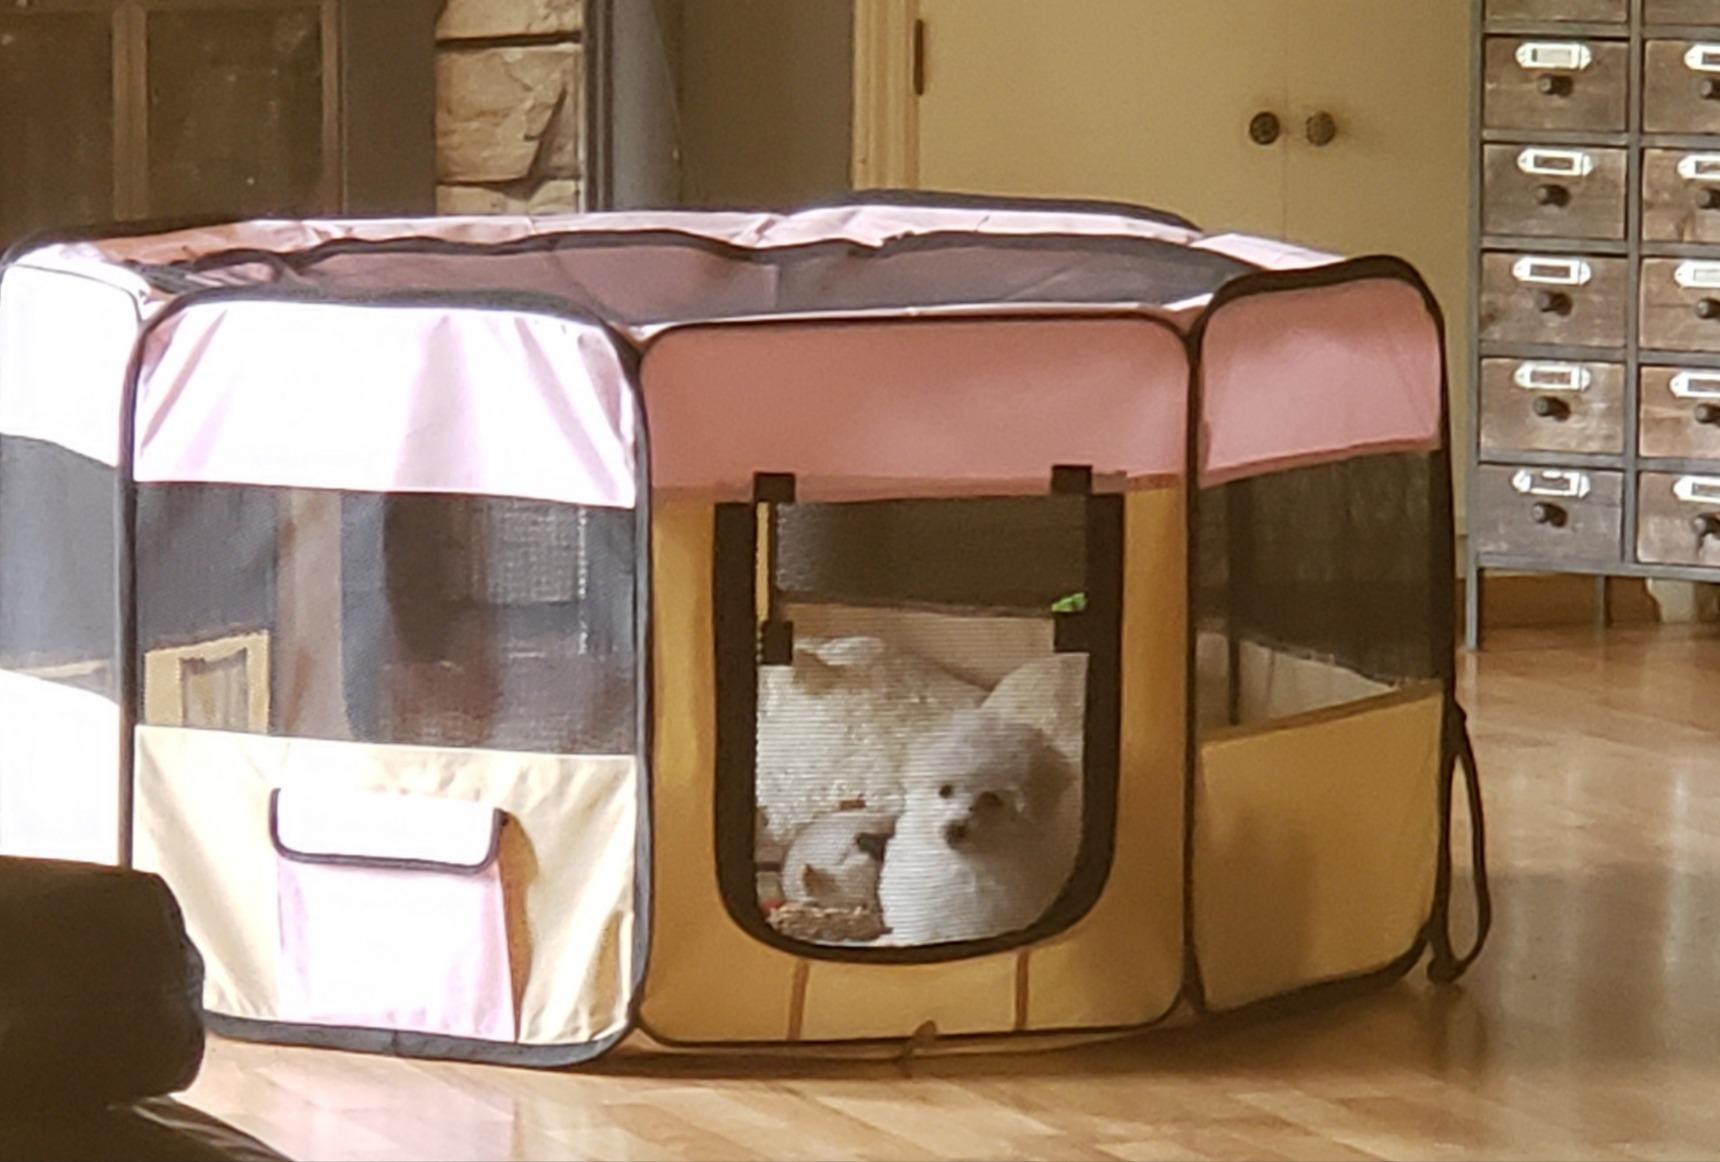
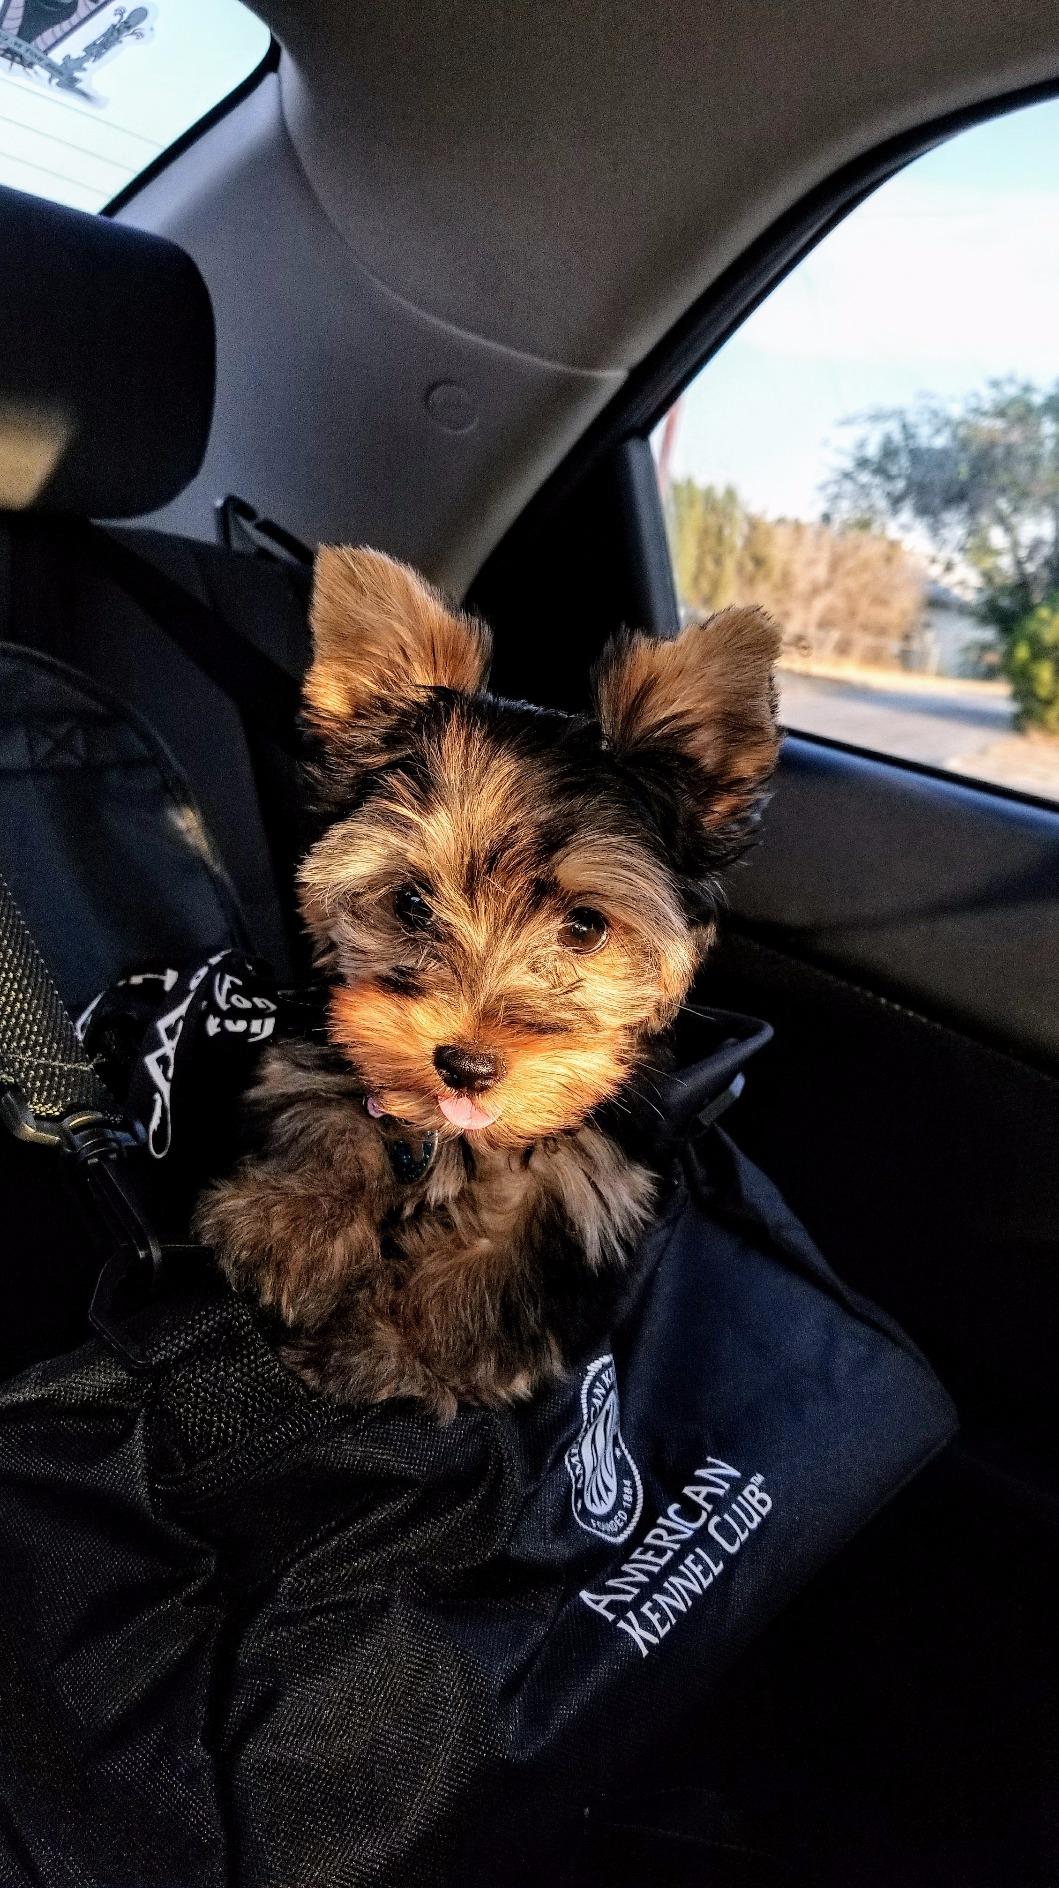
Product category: items_kennel
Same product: no